Ampelos

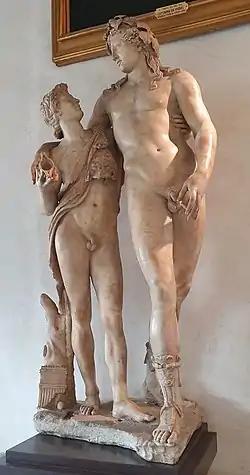
Bacchus e Ampelus (Uffizi, Florence)

Ampelos ("Vine") or Ampelus (Latin) was a personification of the grapevine and lover of Dionysus in Greek and Bacchus in Roman mythology. He was a satyr that either turned into a constellation or the grape vine, due to Dionysus.